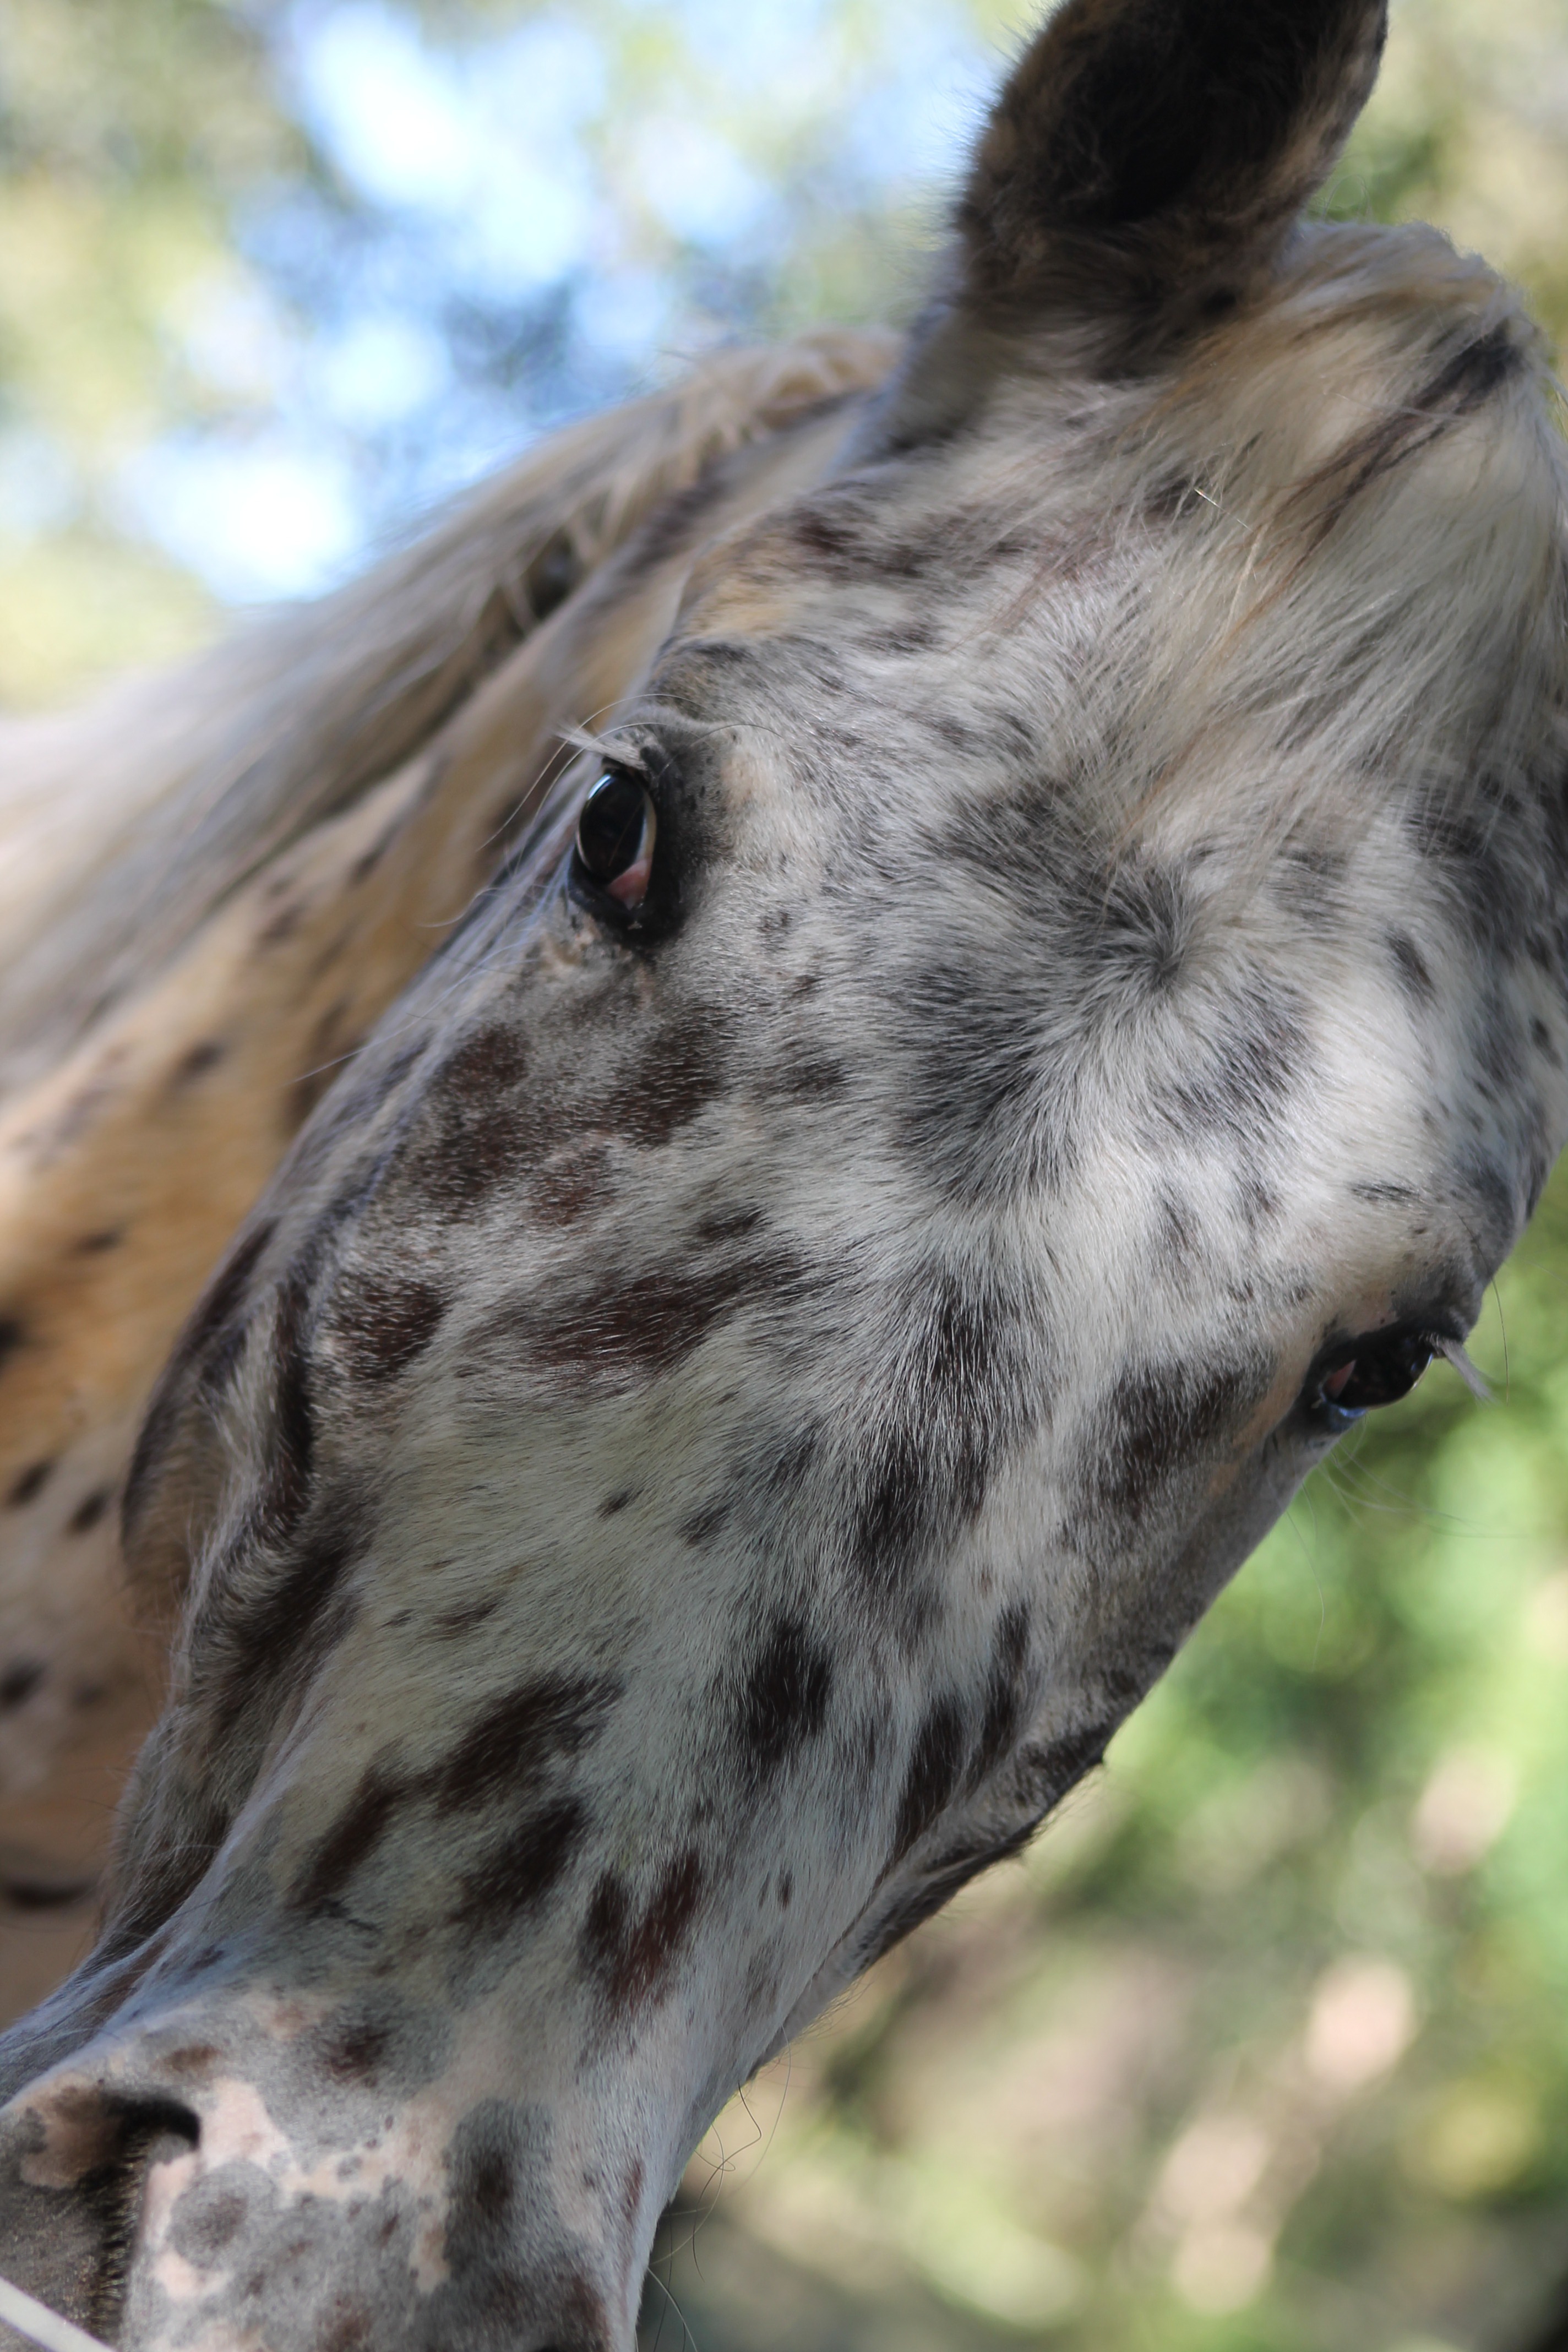
white, animal, wildlife, zoo, horse, brown, mammal, stallion, fauna, close up, giraffe, spotted, vertebrate, horse head, giraffidae, horse like mammal